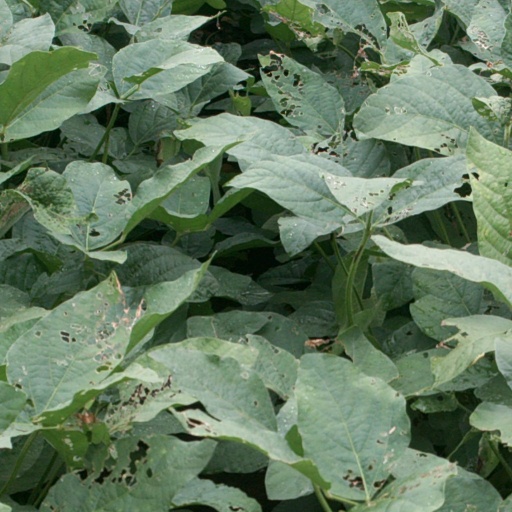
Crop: soybean